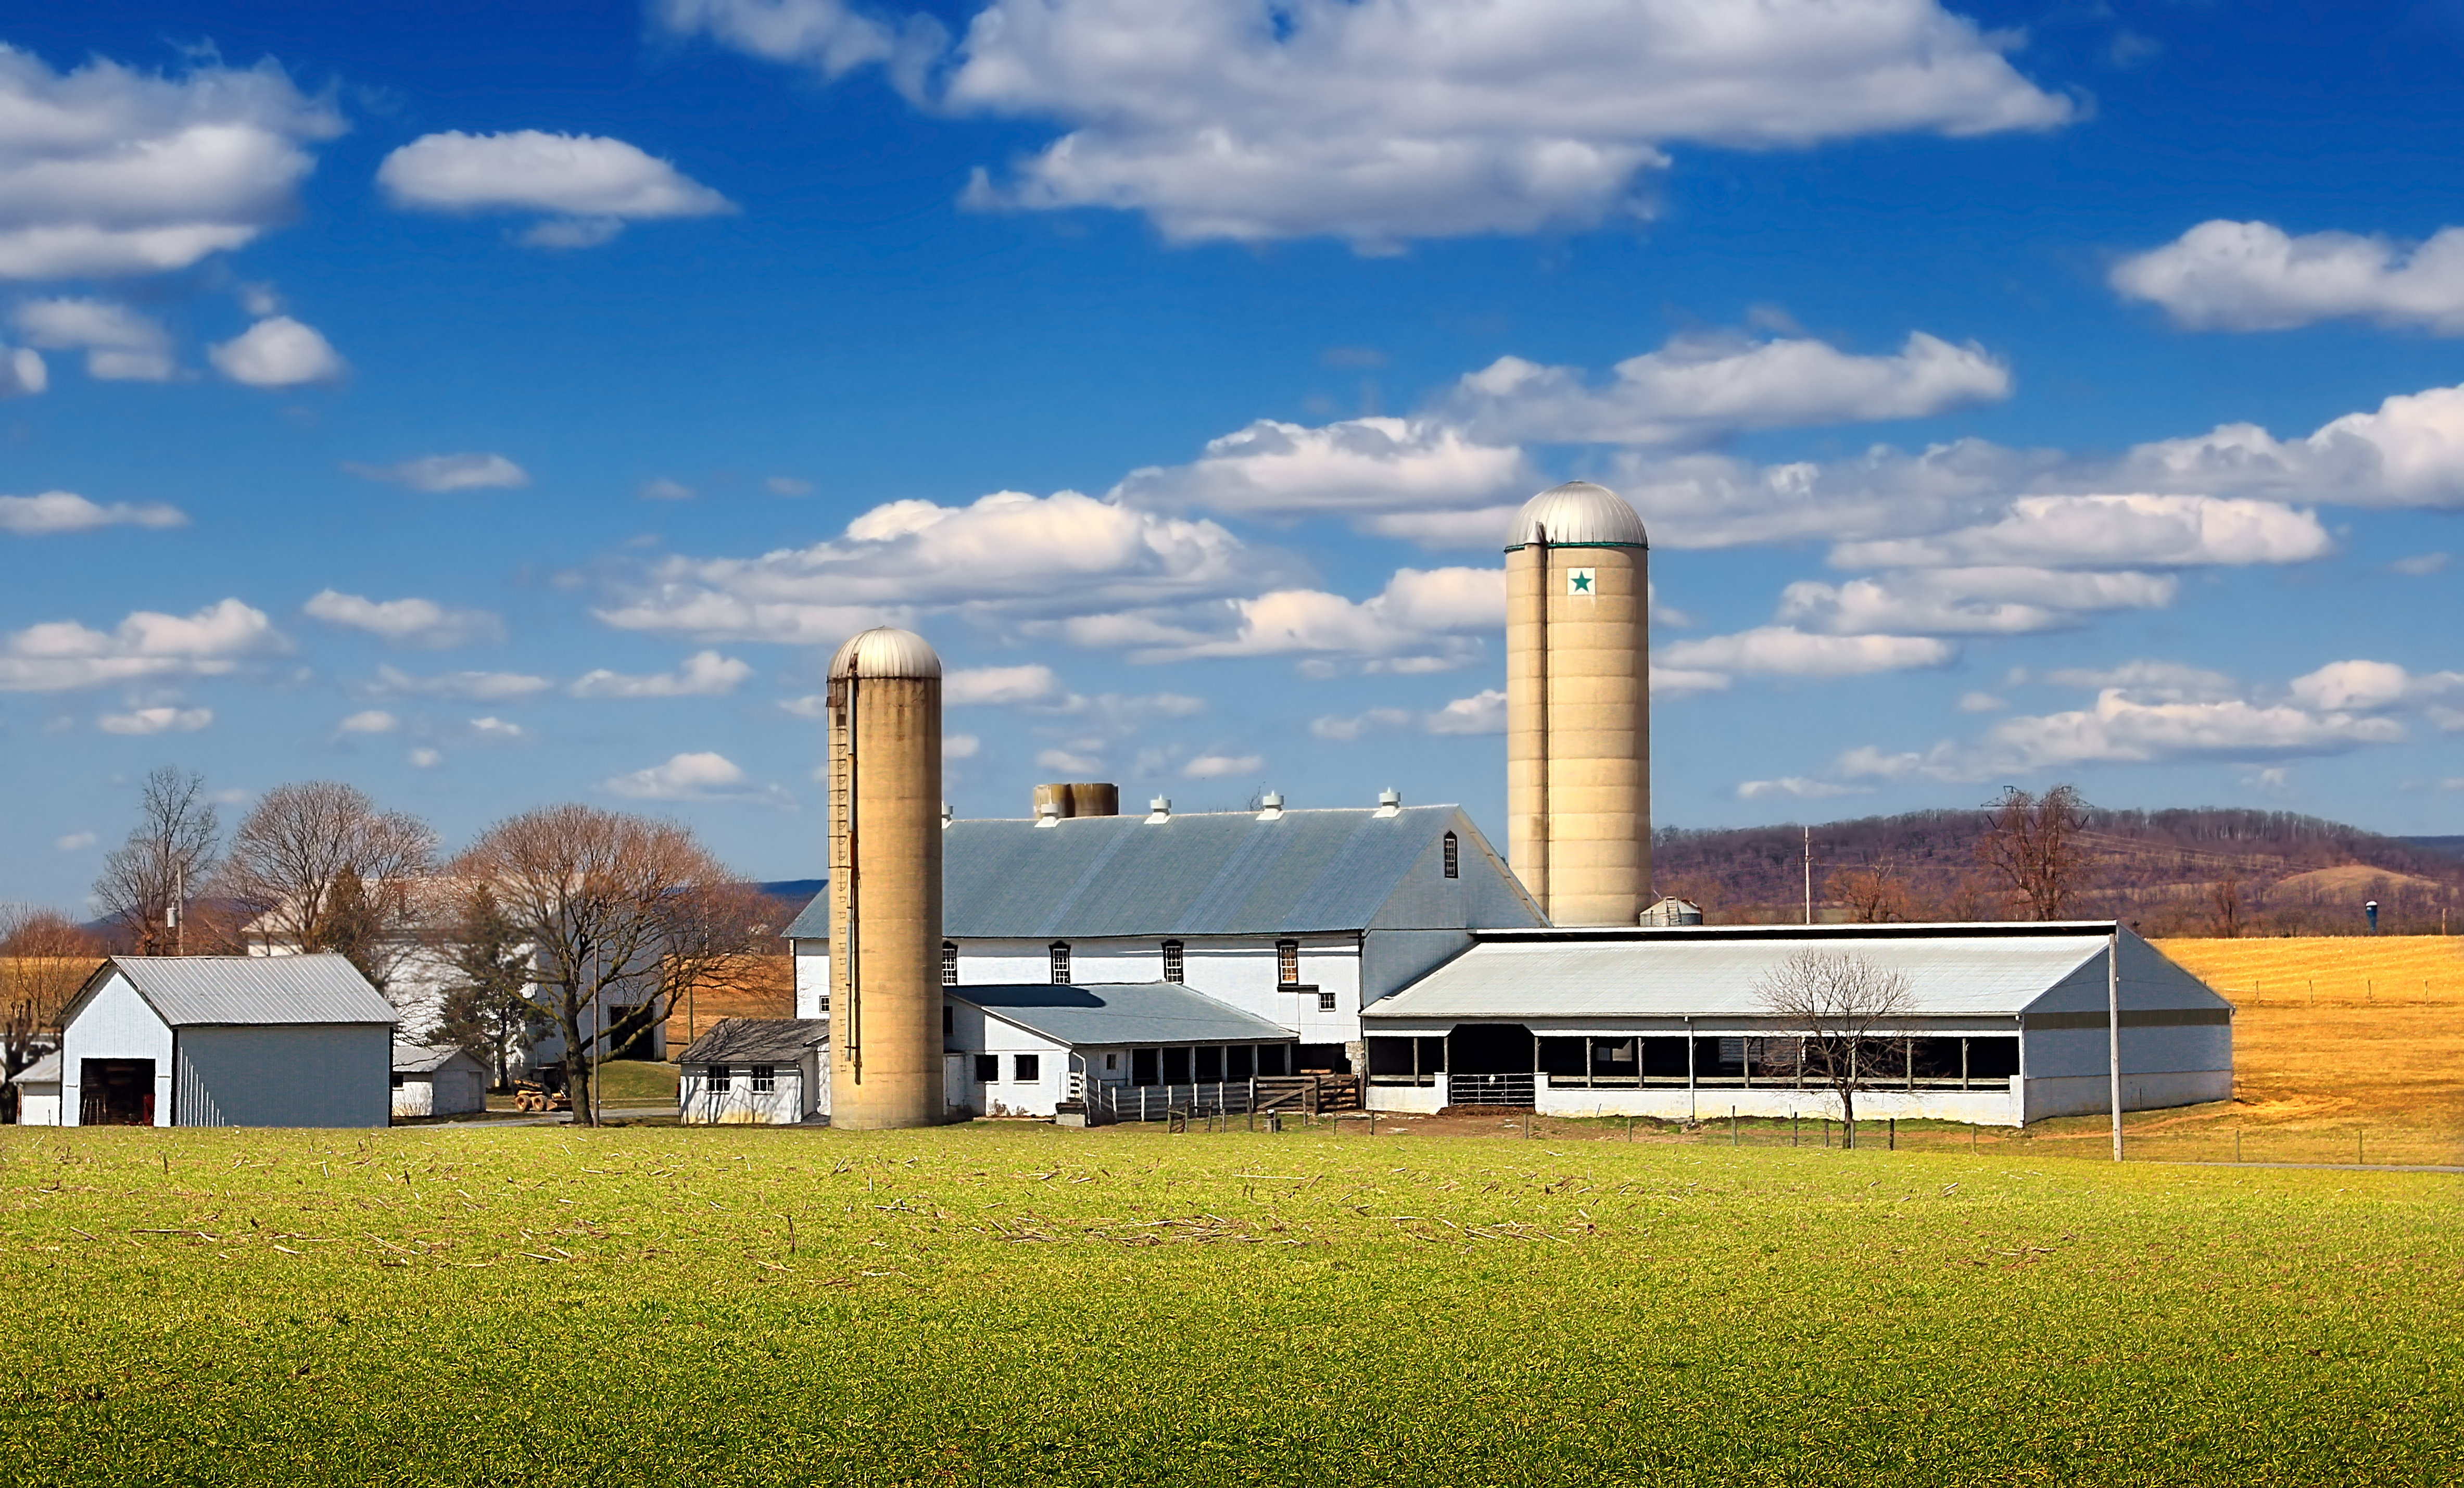
grass, cloud, structure, sky, field, farm, house, sunlight, wind, building, rural, spring, cumulus, factory, industry, stadium, energy, creativecommons, clouds, pennsylvania, barns, silos, berkscounty, richmondtownship, rural area, power station, outdoor structure